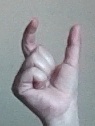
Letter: nun